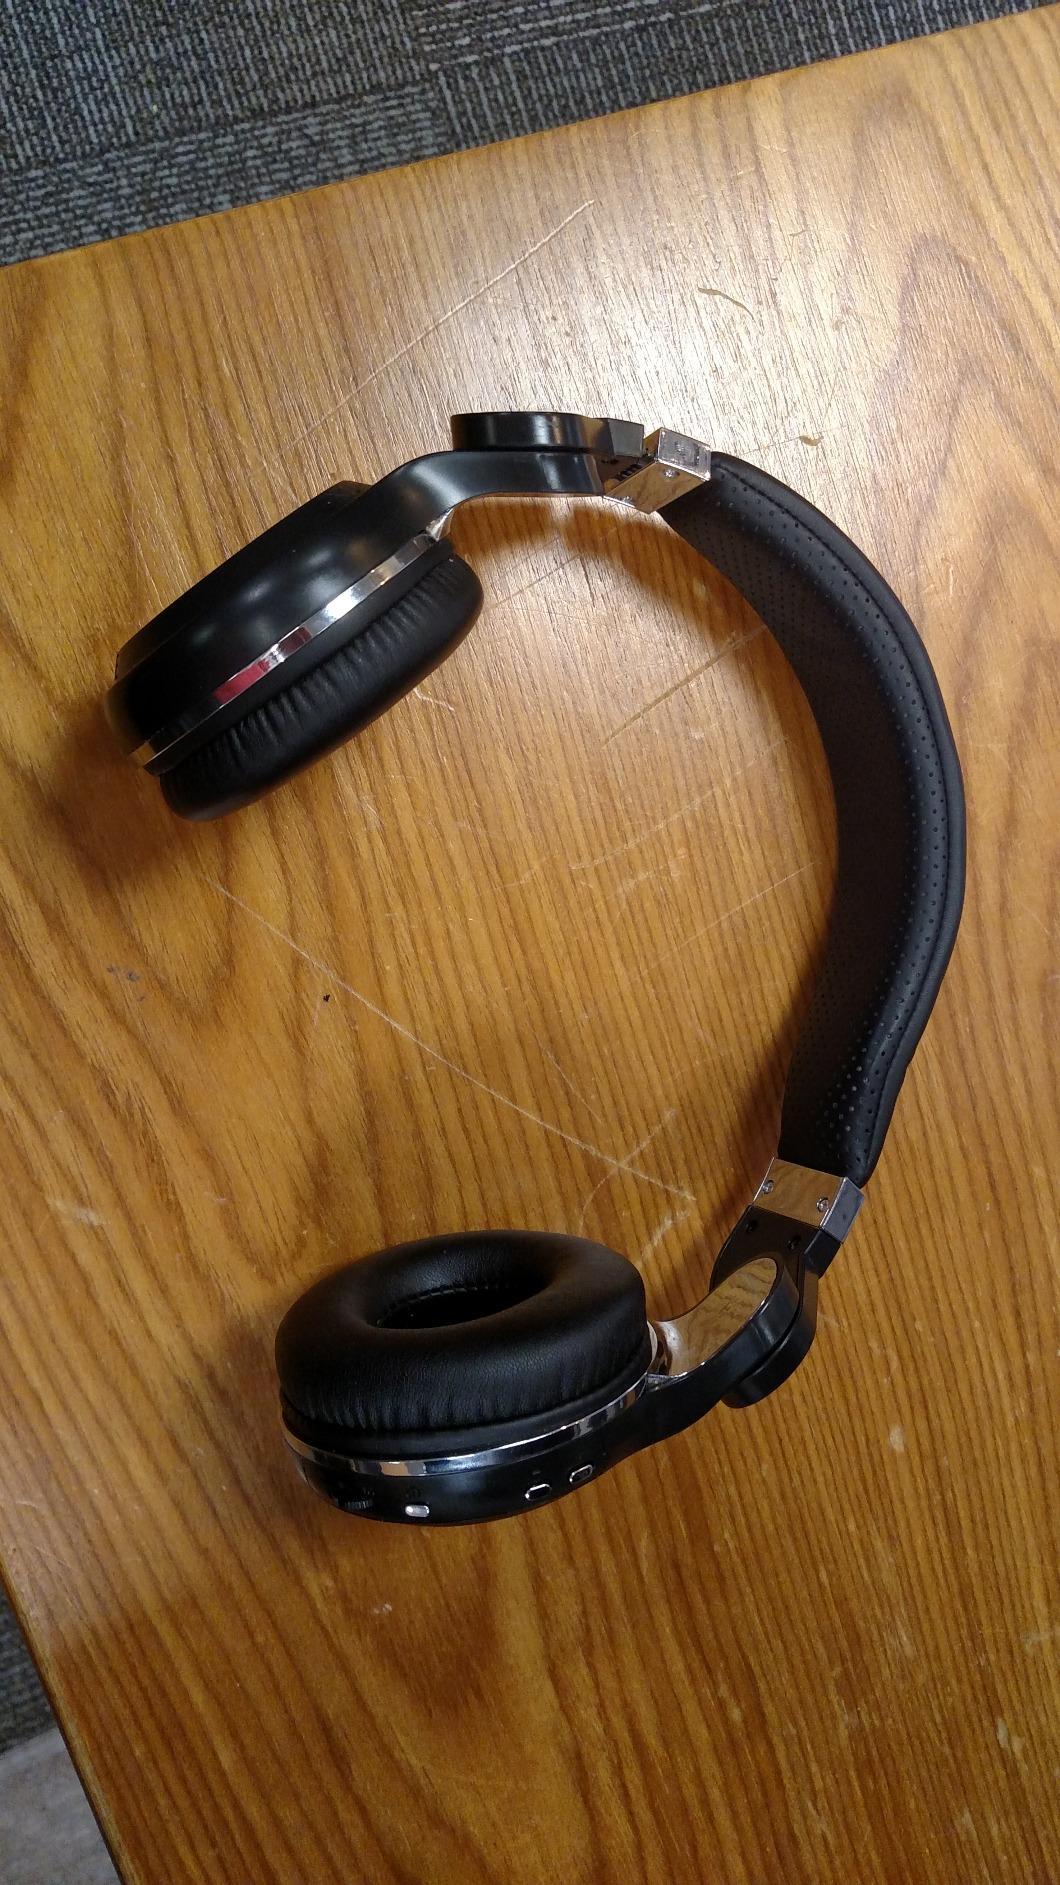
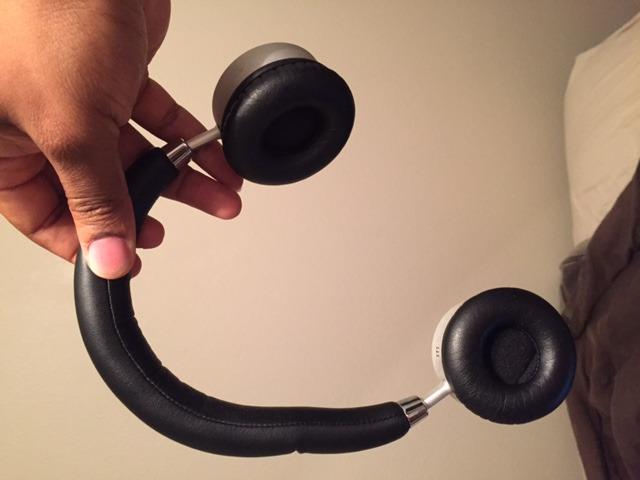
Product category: headphones
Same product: no